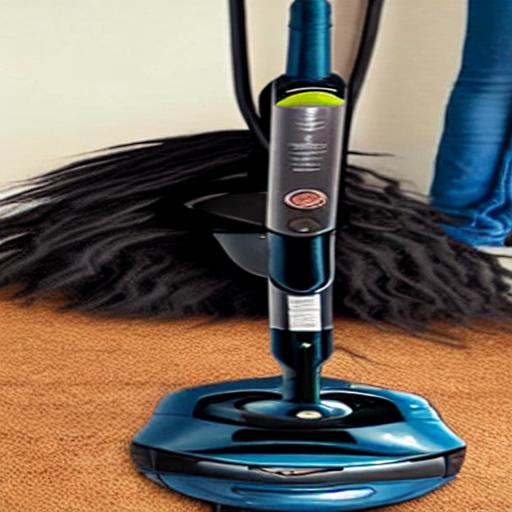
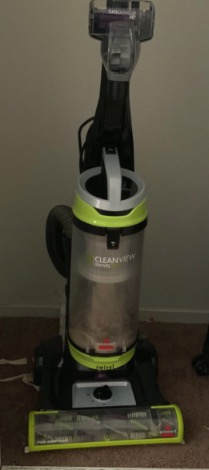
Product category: items_vacuum
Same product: no